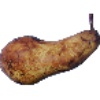
Label: pear_abate